William J. Fetterman

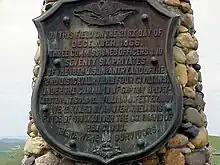
Plaque at Fetterman Battle site

In 1867, the army designated a new outpost in the Dakota Territory as "Fort Fetterman" in honor of the slain officer. There is also a Fetterman Street and Fetterman Drive in Laramie, Wyoming.